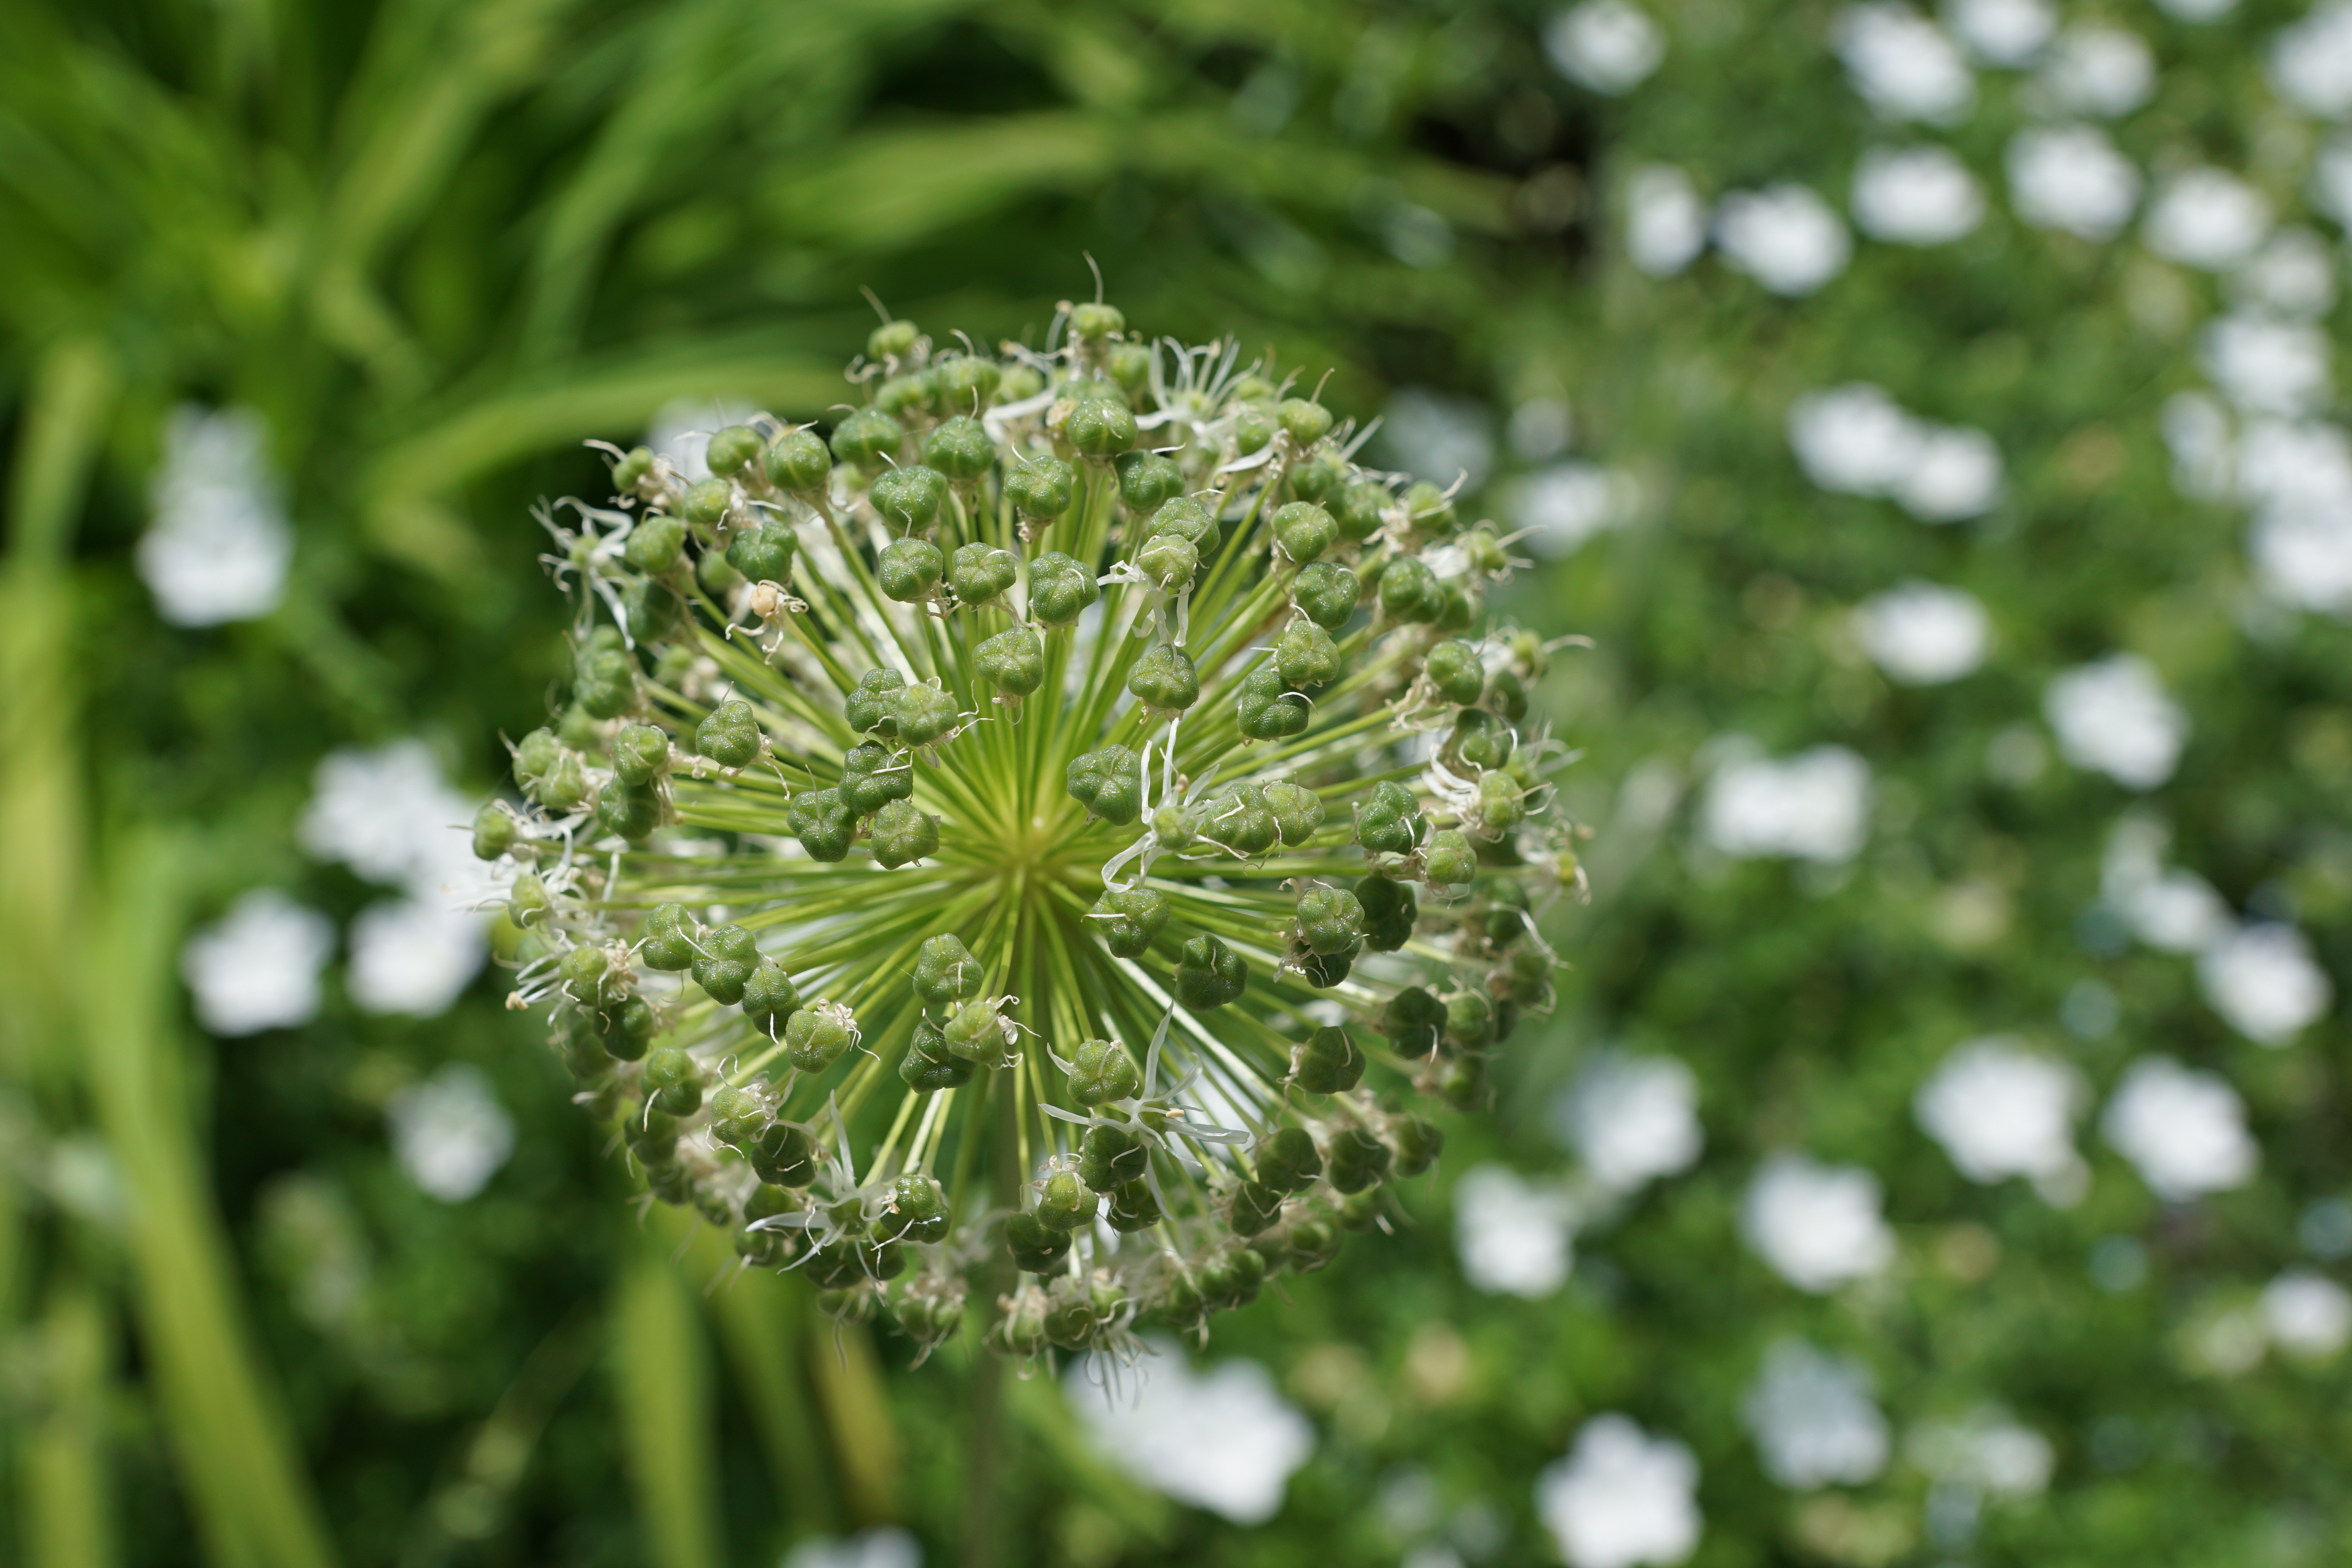
nature, grass, blossom, plant, meadow, leaf, flower, bloom, spring, green, herb, produce, park, botany, eat, flora, onion, heal, wildflower, petals, leek, tender, mainau, fragrance, taste, medicinal plant, macro photography, lake constance, culinary herbs, anthriscus, flowering plant, cow parsley, plant stem, land plant, apiales, parsley family